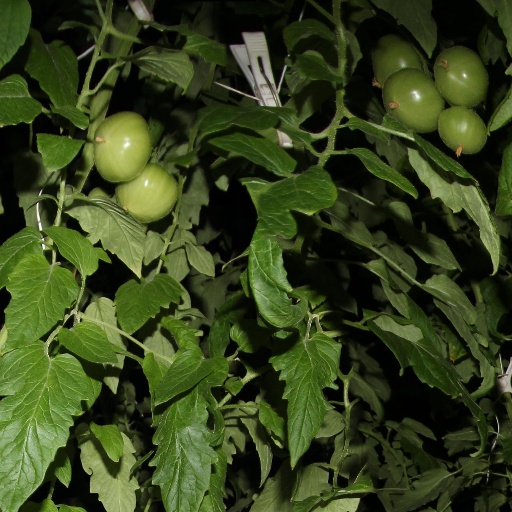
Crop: tomato